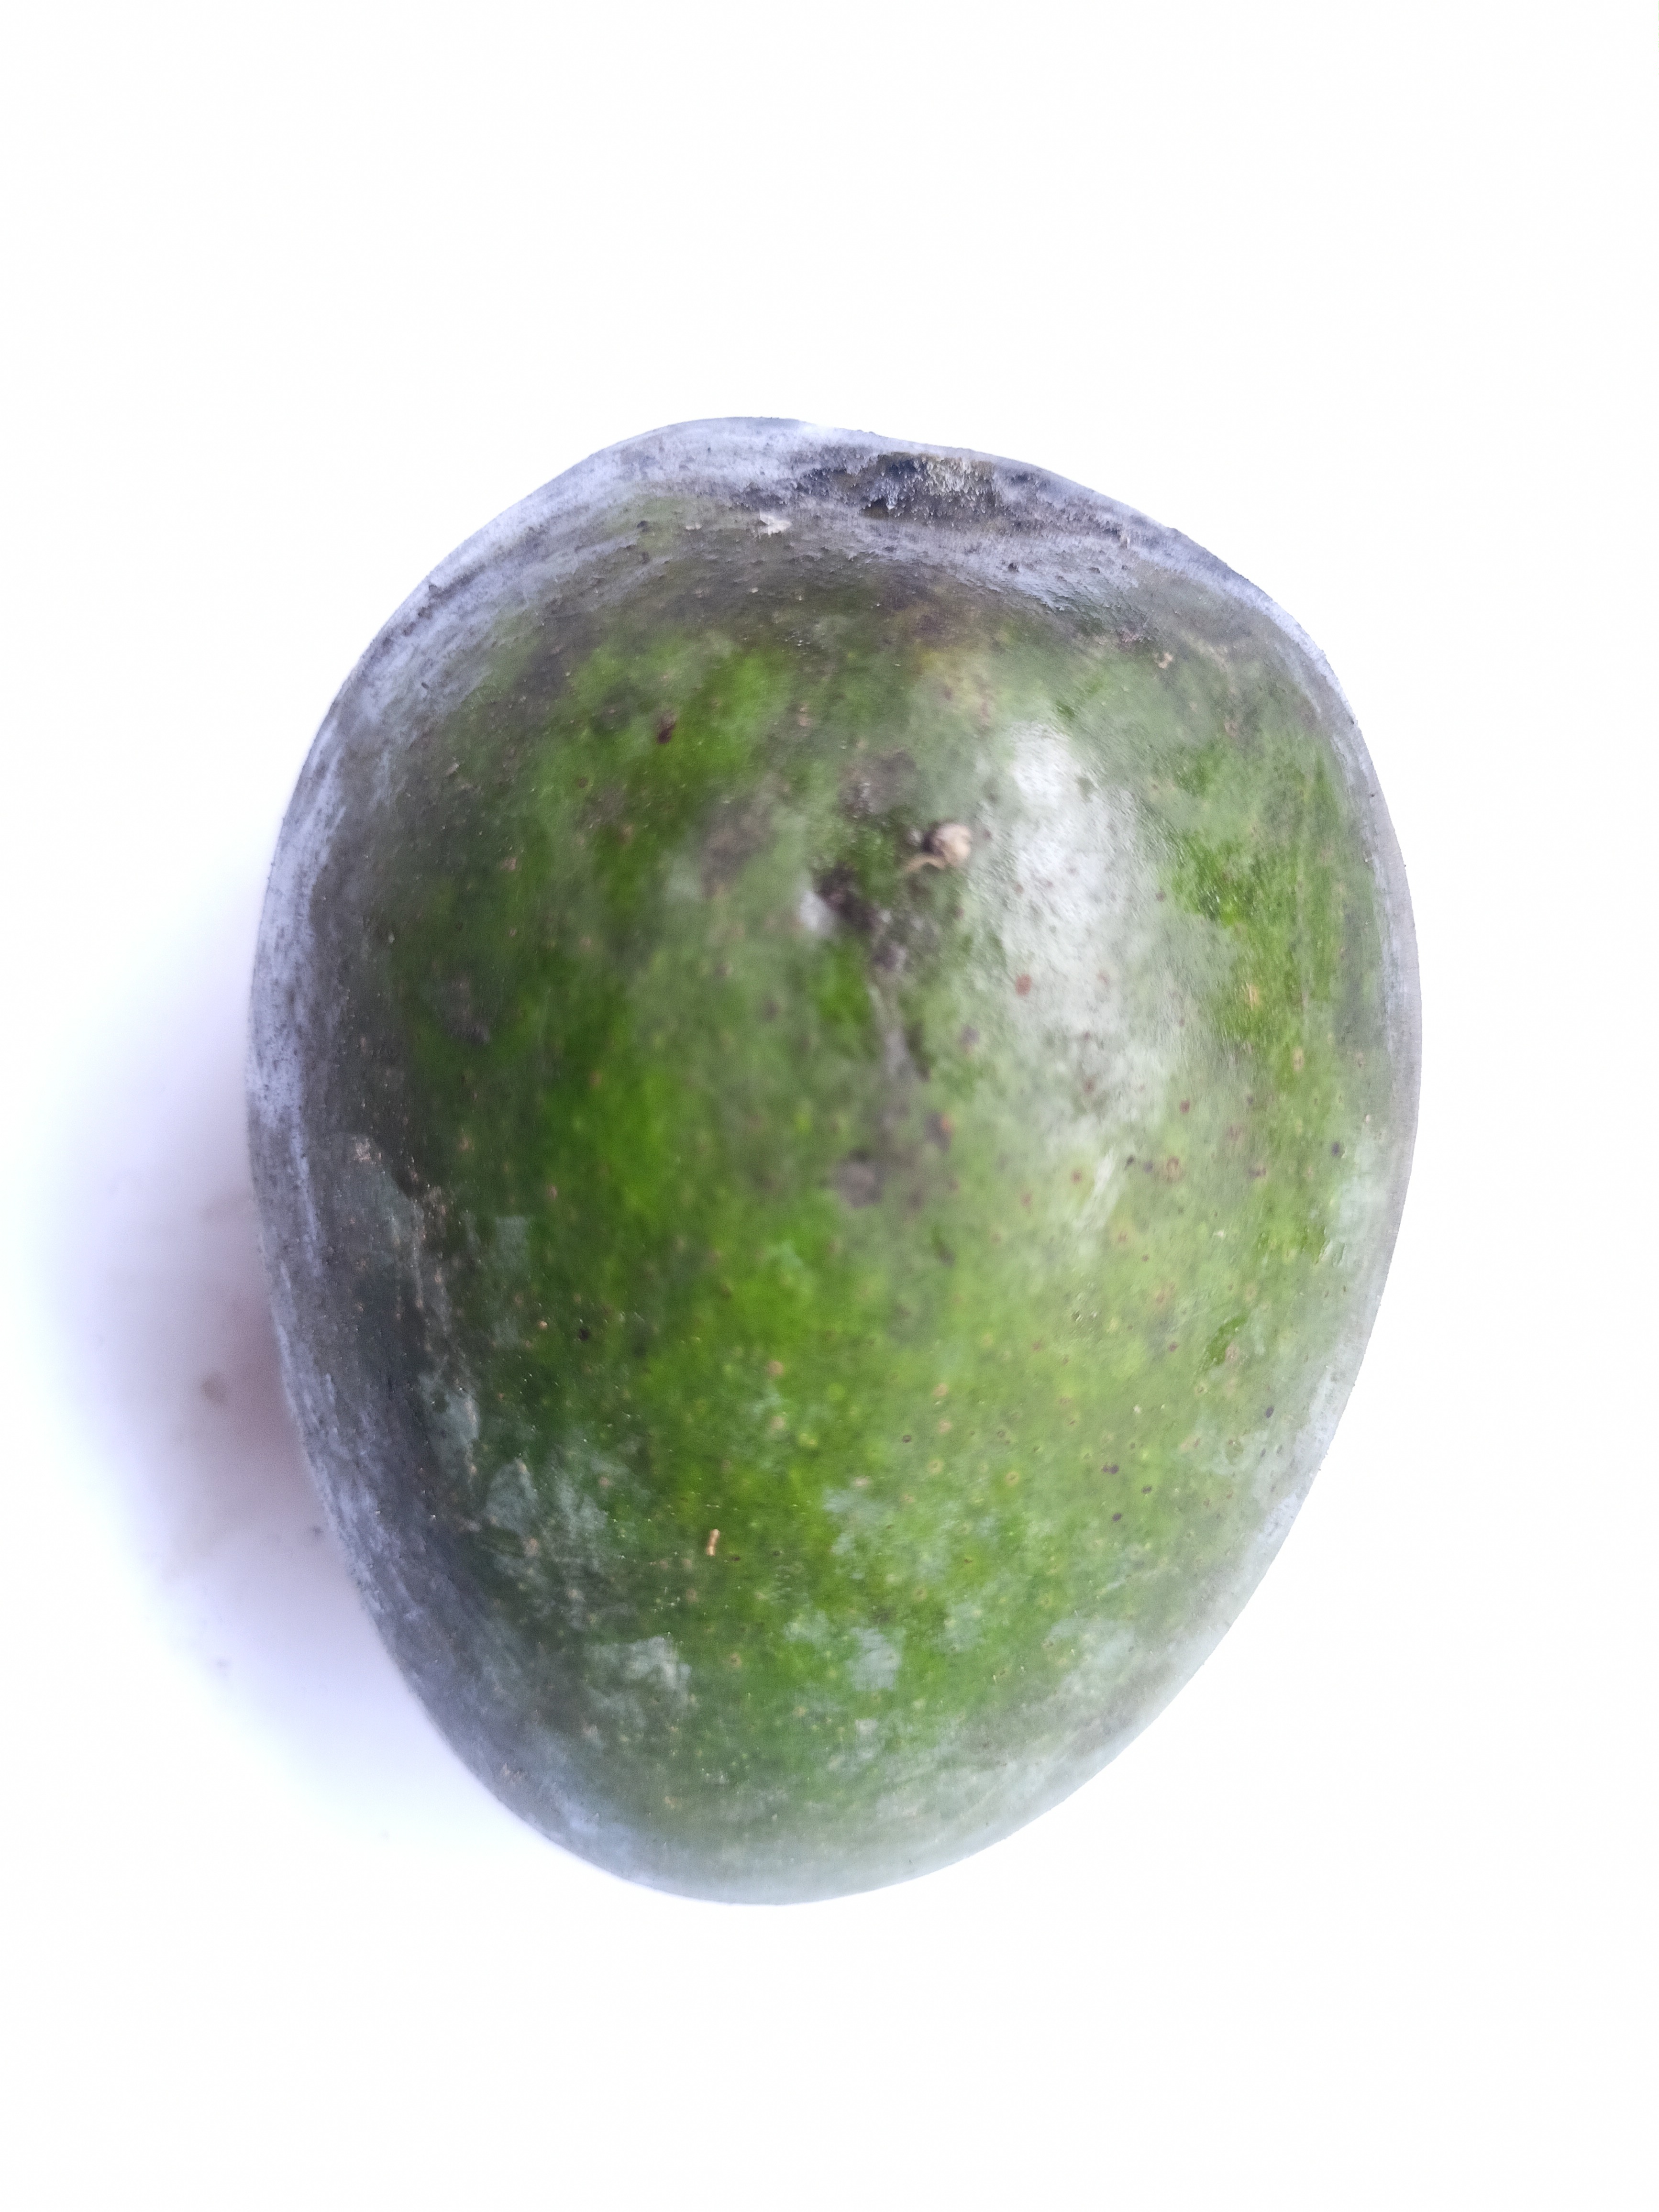
Mango variety: Khrishapat